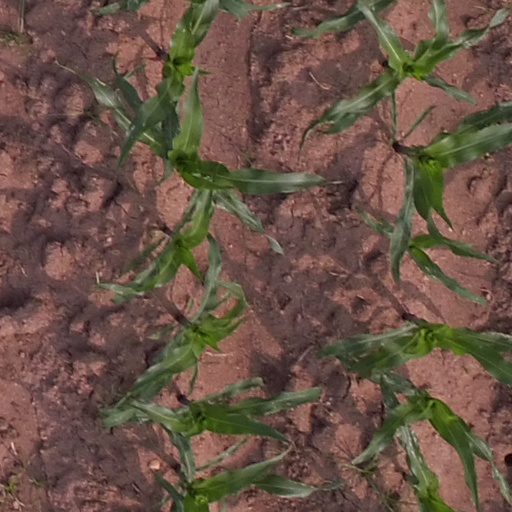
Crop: maize; corn